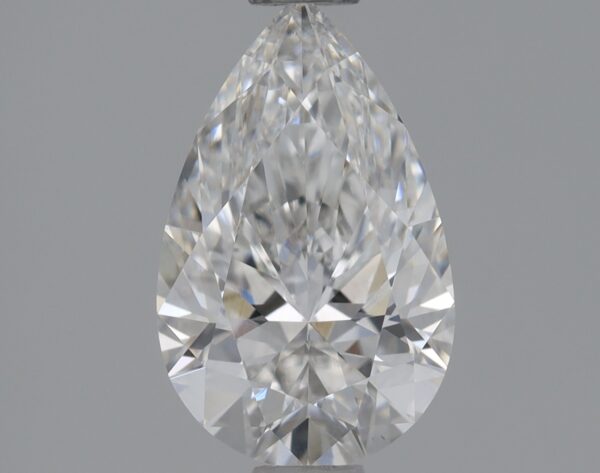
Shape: pear
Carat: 0.82
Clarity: VS2
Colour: F
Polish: EX
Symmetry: EX
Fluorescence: NONE
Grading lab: IGI
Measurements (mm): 8.36 x 5.24 x 3.29